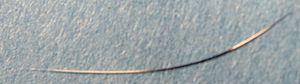
Un poil agouti